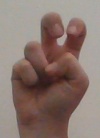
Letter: toot